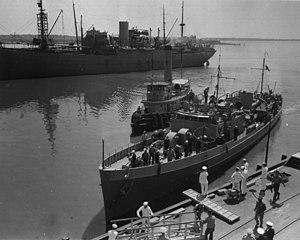
La Torpedo Alley ou Torpedo Junction est un cimetière de l'Atlantique au large de la Caroline du Nord, nommé ainsi en raison du nombre important d'attaques menées par les U-Boote allemands contre les navires marchands alliés pendant la Seconde Guerre mondiale entre 1942 et 1945.